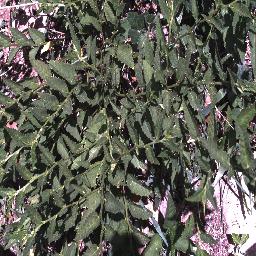
Label: negative